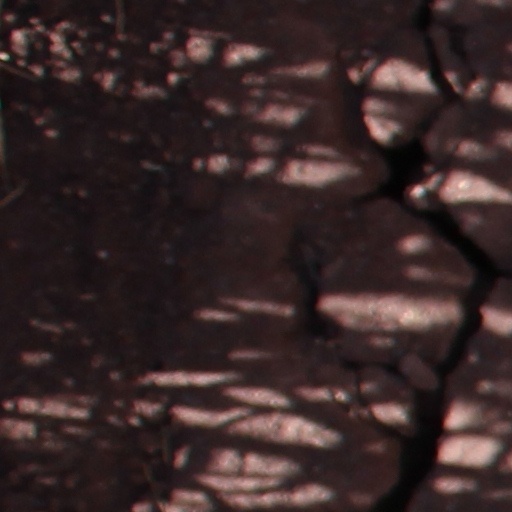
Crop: wheat